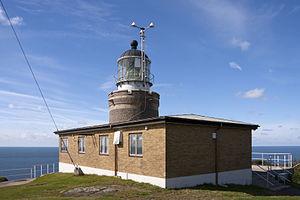
Le phare de Kullen est un phare situé sur la péninsule de Kullaberg, sur la commune d'Höganäs, dans le Comté de Scanie.